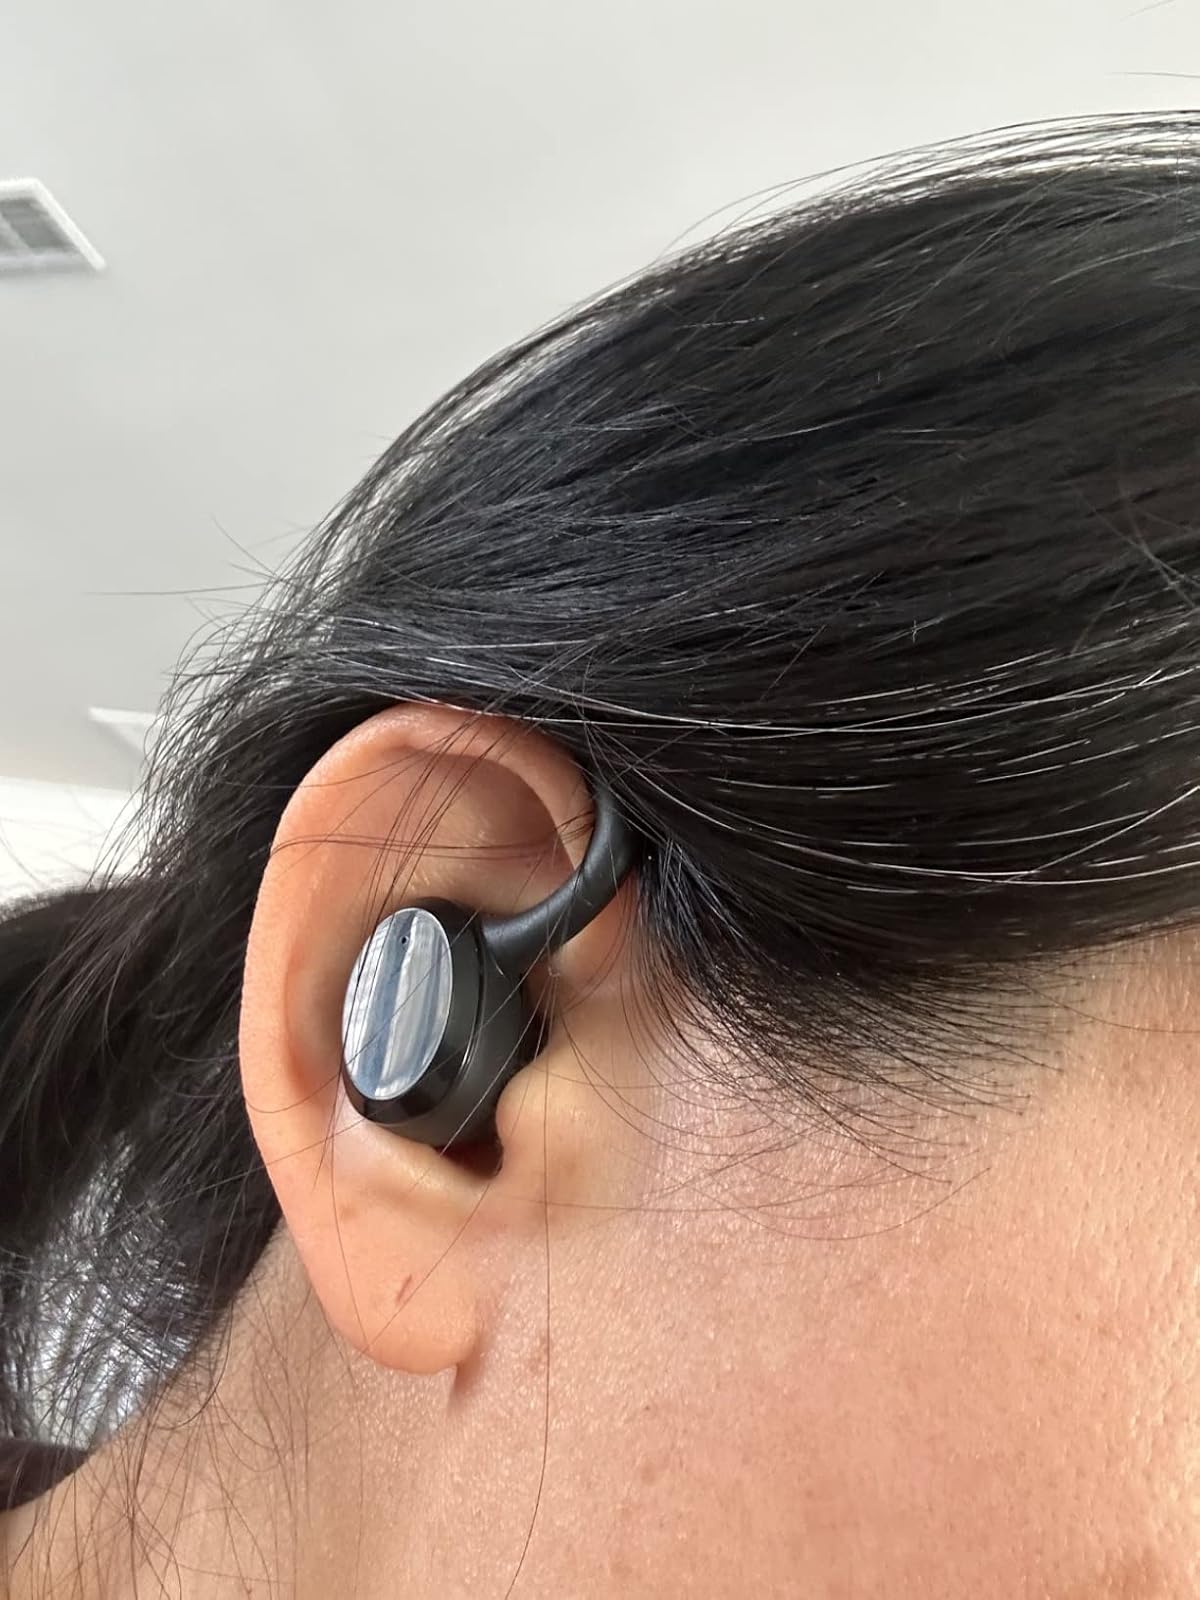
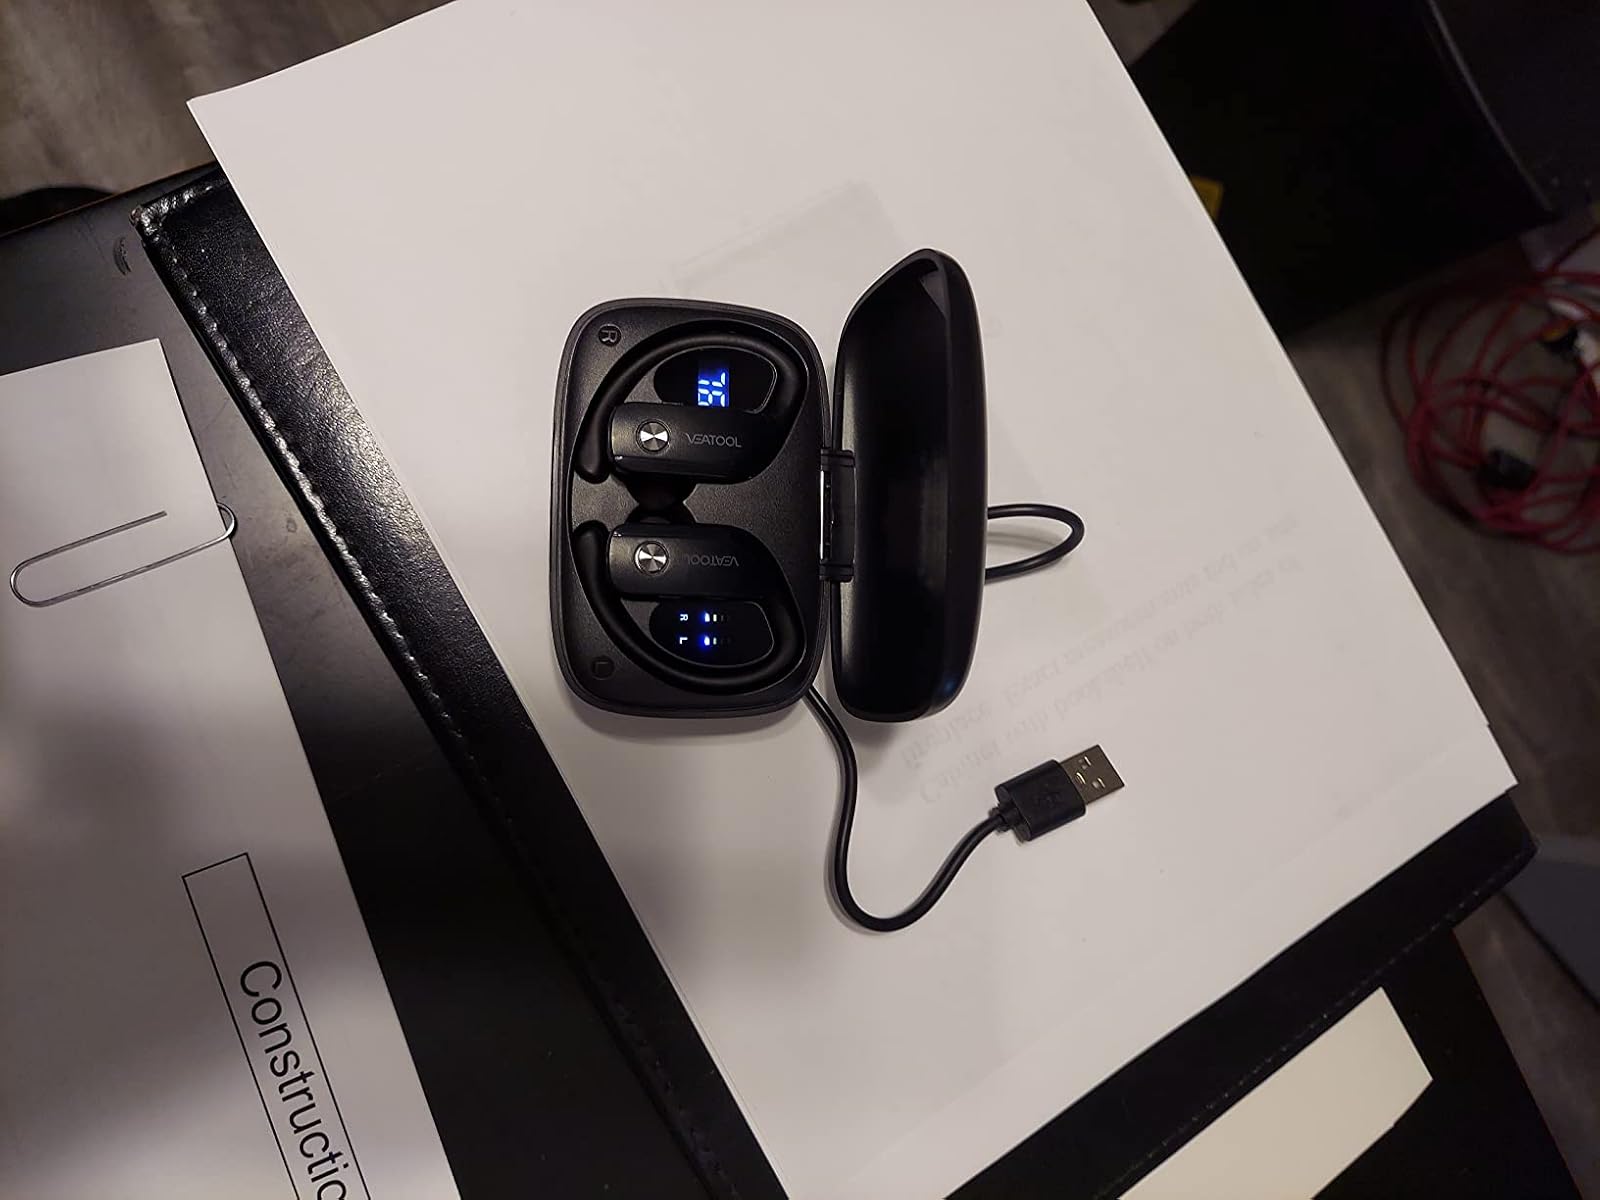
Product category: earbuds
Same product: no